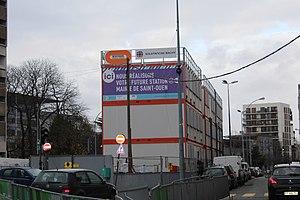
Chantier de la station de métro ""Mairie de Saint-Ouen"" pour l'extension de la ligne 14 du métro parisien, Saint-Ouen, Seine-Saint-Denis."